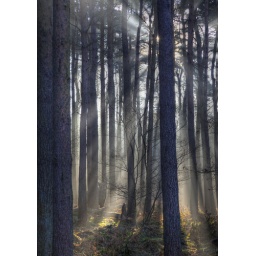
Amazing sighting in Swaffham forest this morning. Scared off by a dog barking nearby.